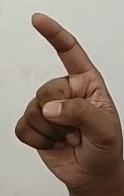
ASL sign: Z